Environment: real
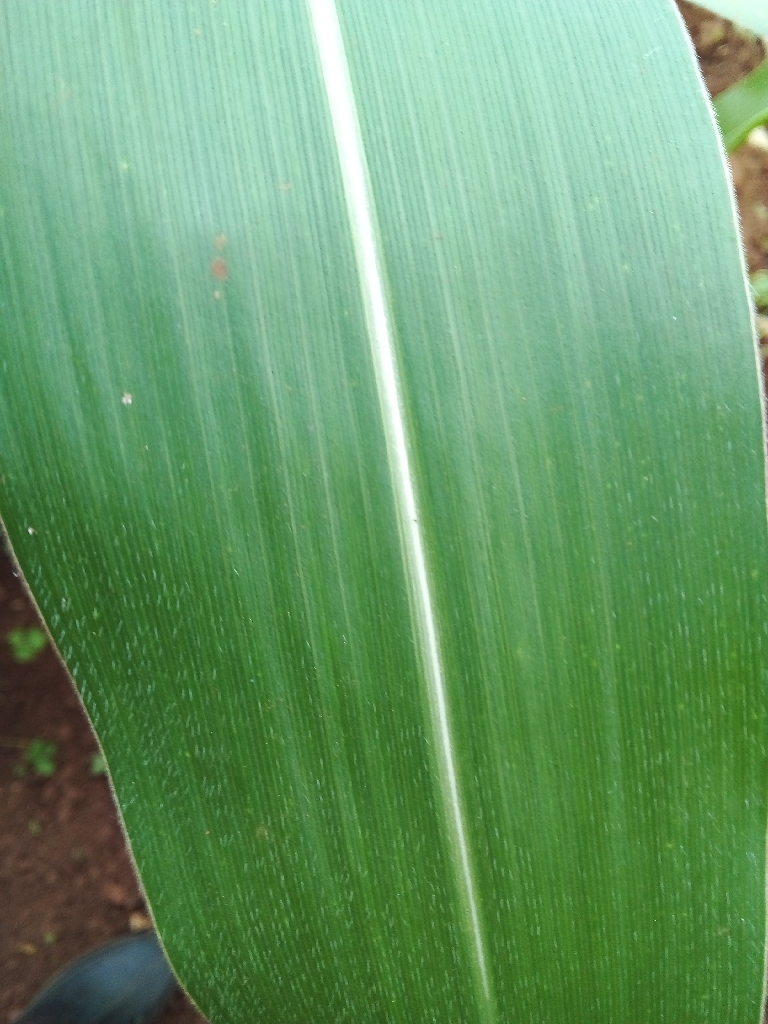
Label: healthy